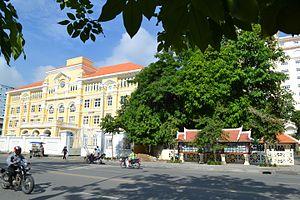
ancien évêché de Phnom Penh
La cathédrale de Phnom Penh est le siège du vicaire apostolique du Cambodge et l'église-mère de l'Eglise catholique romaine au Cambodge. Une nouvelle cathédrale est actuellement en projet. L'ancienne cathédrale du Christ-Roi de Phnom Penh était un édifice religieux catholique important de la capitale du Cambodge. Construite en 1921 pour être le siège du vicariat apostolique de Phnom Penh elle fut détruite par les Khmers rouges en 1975.